Matthew Elliott (cricketer)

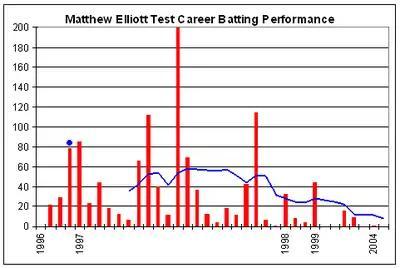
Matthew Elliott's Test career batting performance

In April 2005, Elliott made a request to leave the Victorian team to join South Australia as player-coach; this was originally rejected by Cricket Victoria although Elliott appealed their decision. On 5 May, a Cricket Australia grievance tribunal overturned Cricket Victoria's decision, freeing the way for Elliott to move.